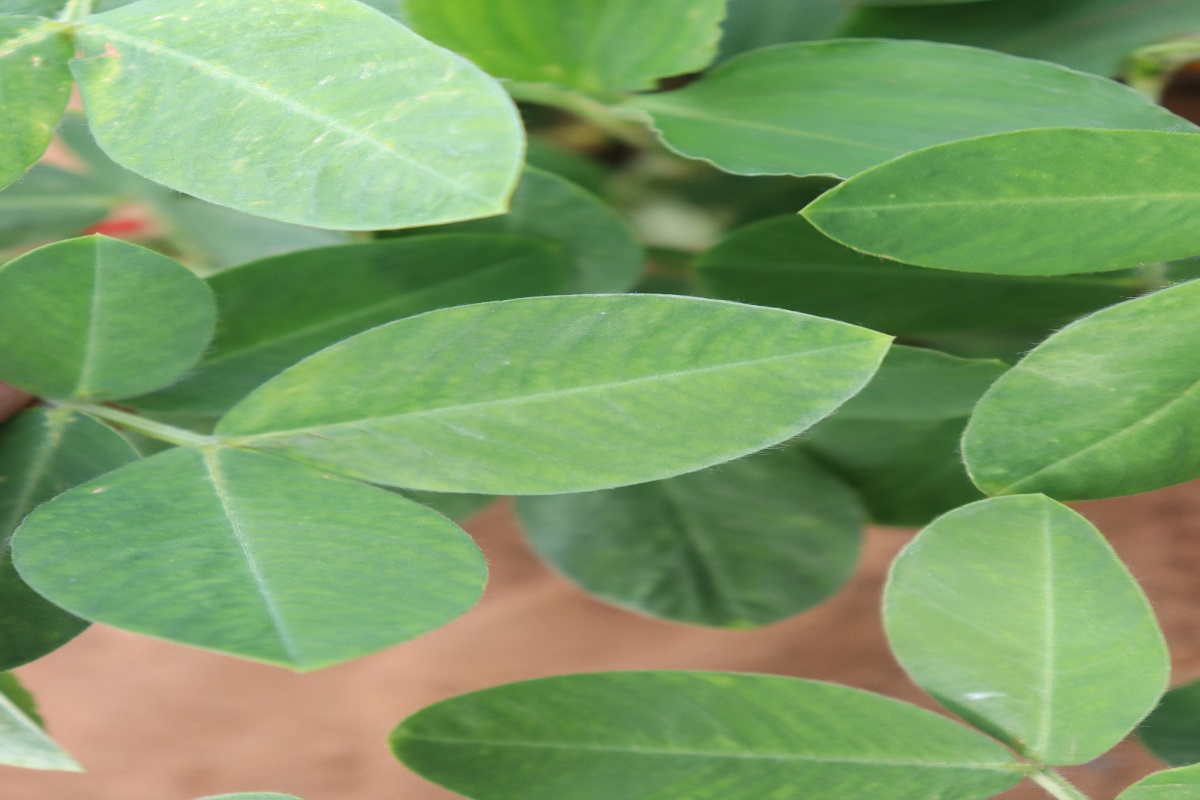
Label: healthy leaf